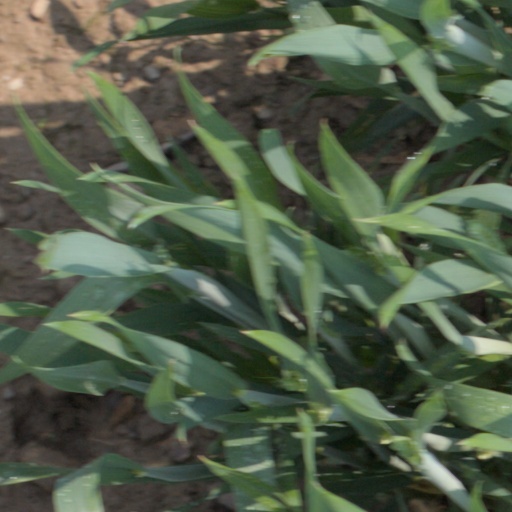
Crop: wheat